Tasmania cricket team

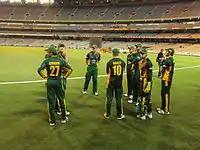
The Tasmanian Tigers at the 2009/10 Ford Ranger Cup Final. They won the game by 110 runs.

The presence of Simmons, and the 1978–79 Gillette Cup victory, had brought attention to Tasmanian cricket, and soon other international professionals joined the state for brief stints to both help out Tasmania's development, and gain further experience in Australian conditions. Michael Holding, Winston Davis, Patrick Patterson, Richard Hadlee and Dennis Lillee were among the more notable players to represent Tasmania in the late 1970s and early '80s.